Lorne Munroe

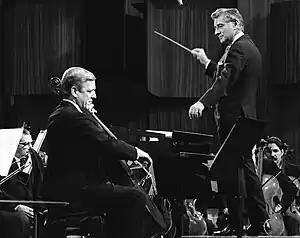
Lorne Munroe and Leonard Bernstein, New York Philharmonic Young People's Concerts, December 1968

After serving in the US Army during World War II, he graduated from Curtis. In 1949, he was the sole winner of the Naumburg award and made his recital debut in New York in November of that year. In 1949-50, he performed with the Cleveland Orchestra, before taking two positions as principal cello, first with the Minneapolis Symphony Orchestra in 1950–51, and the Philadelphia Orchestra in 1951.